Home Sweet Home (2010 TV series)

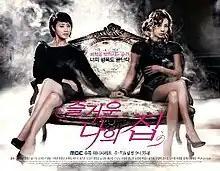
Promotional poster

Home Sweet Home is a 2010 South Korean television series. The mystery melodrama starring Kim Hye-soo and Hwang Shin-hye aired on Wednesday and Thursday nights on MBC TV from October 27 to December 23, 2010 at 9:55 p.m.